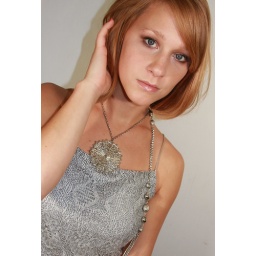
Erin in a vintage 1980's silver fringed party dress